History of the Romanian language

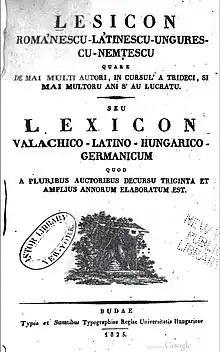
Buda Lexicon's first page

The first books in Romanian appeared during the consolidation of Reformation and spread of the Gutenberg press in the region. Deacon Coresi, Wallachian born but active mostly in Brașov, brought his knowledge of the craft introduced to Târgoviște by Hieromonk Makarije and developed under the guidance of Dimitrije Ljubavić, among his prints being books in Romanian. The Palia de la Orăștie is the oldest translation of the Pentateuch that is written in the Romanian language. The book was printed in 1582 in the town of Orăștie, then a local center of reformation within the Principality of Transylvania, and was written using the Romanian Cyrillic alphabet.The printing was done by the deacons Serban Coresi|(son of deacon Coresi) and Marian.